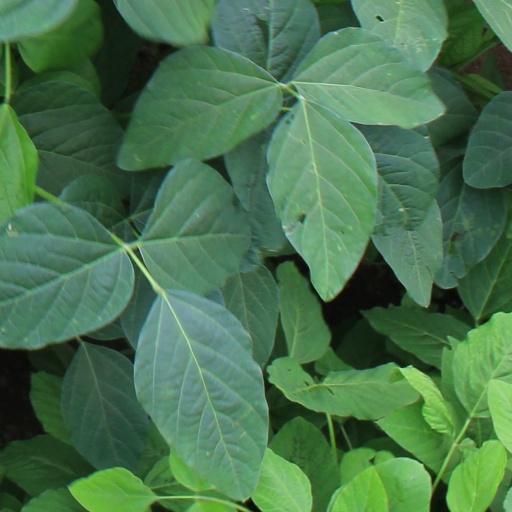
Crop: soybean